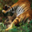
Label: tiger